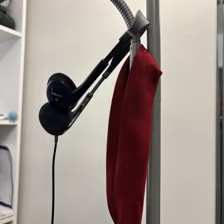
Label: no bracelet mod